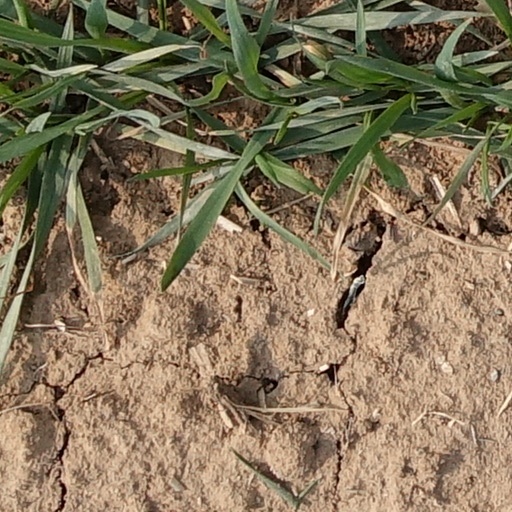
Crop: wheat